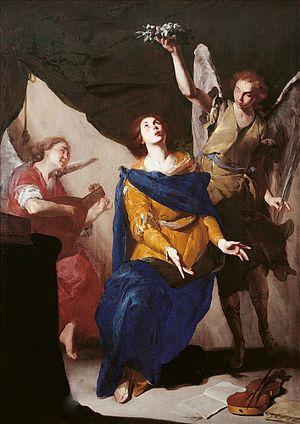
Sainte Cécille en extase.
La Messa di Santa Cecilia est une œuvre religieuse d'Alessandro Scarlatti, écrite en 1720 pour cinq solistes, chœur et orchestre, commandée par et dédiée au cardinal Aquaviva.
Alessandro Scarlatti est l'un des principaux compositeurs de musique baroque et l'un des premiers grands musiciens classiques.